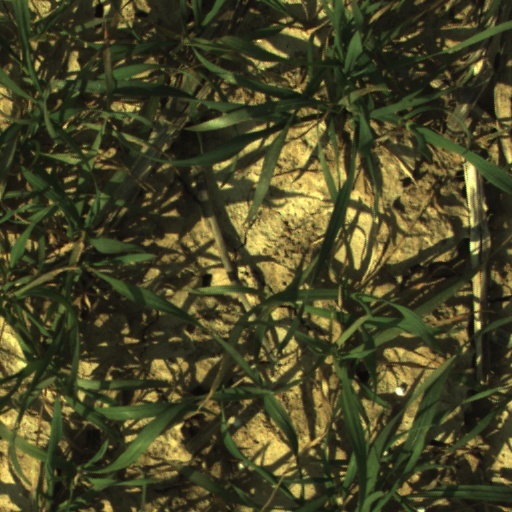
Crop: wheat